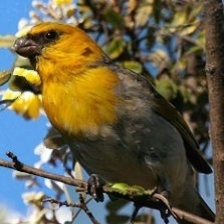
Species: PALILA
Scientific name: LOXIOIDES BAILLEUI